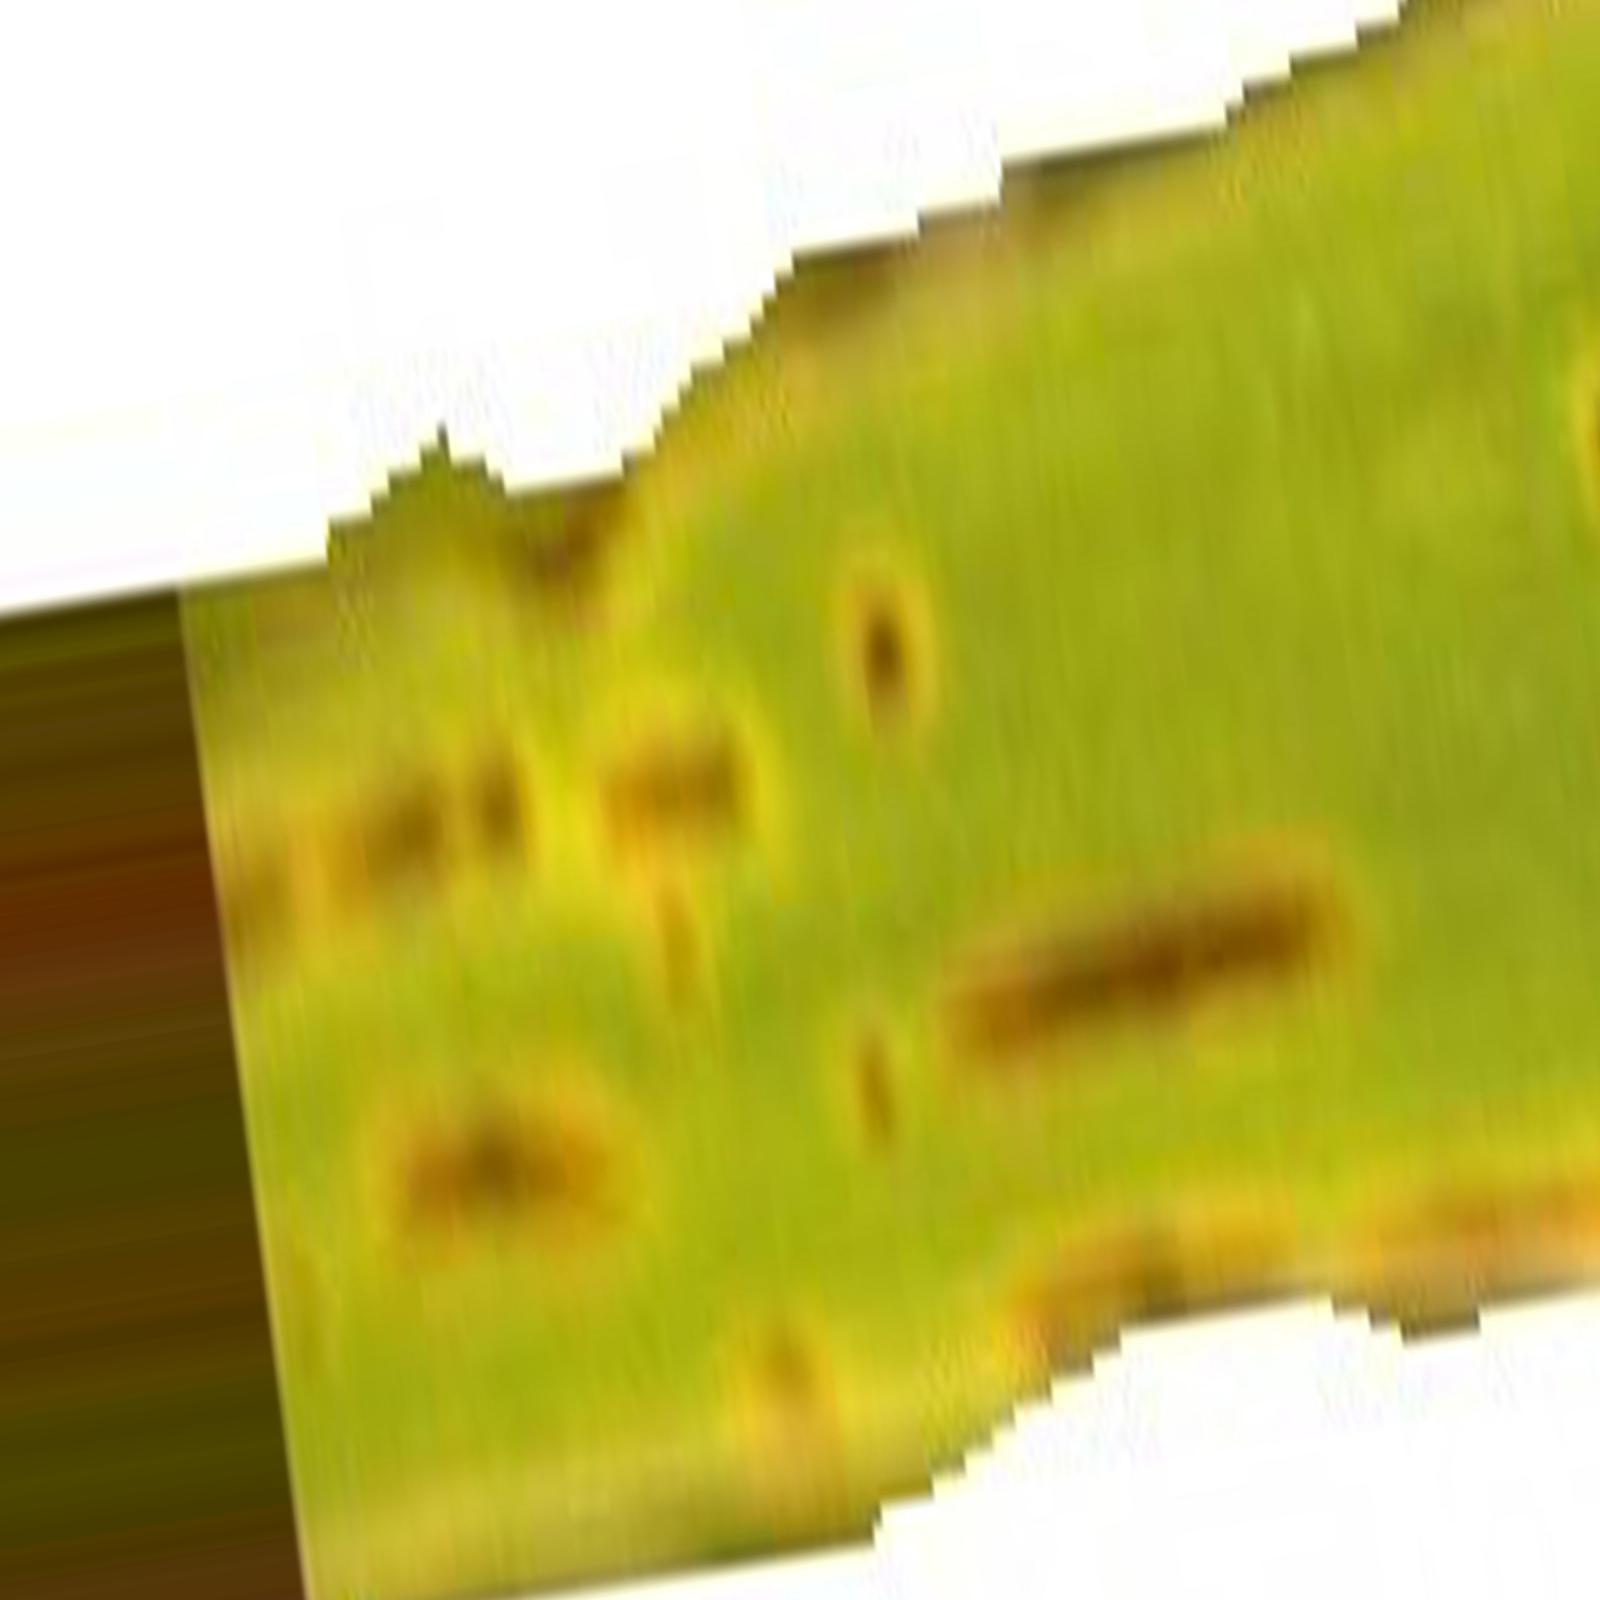
Nhãn: Bệnh Đốm Nâu ( Brown spot )